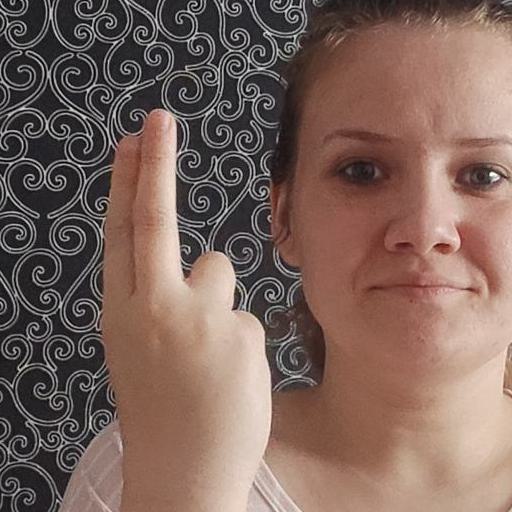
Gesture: two_up_inverted